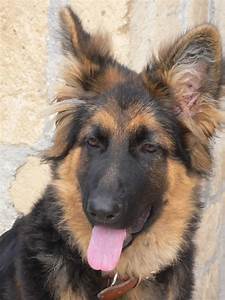
Label: dog